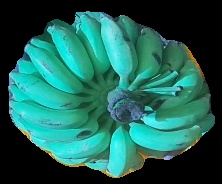
Variety: elakki-bale
Grade: grade2